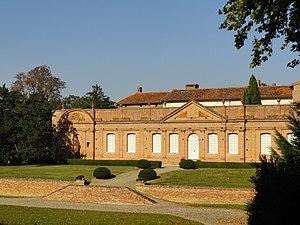
Château de Fourquevaux (Orangerie), Haute-Garonne, France.
Cet article recense une partie des monuments historiques de la Haute-Garonne, en France.
Fourquevaux est une commune française située dans le département de la Haute-Garonne en région Occitanie.